Parkway Village (Queens)

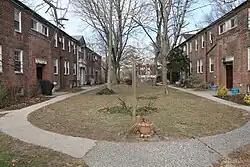
Two buildings enclosing a landscaped court

Parkway Village is a garden apartment complex with 675 residential units, located on in the Briarwood section of Queens in New York City. It was completed in 1947 to house United Nations employees and delegates, many of whom had faced racial discrimination when they sought housing in other areas.